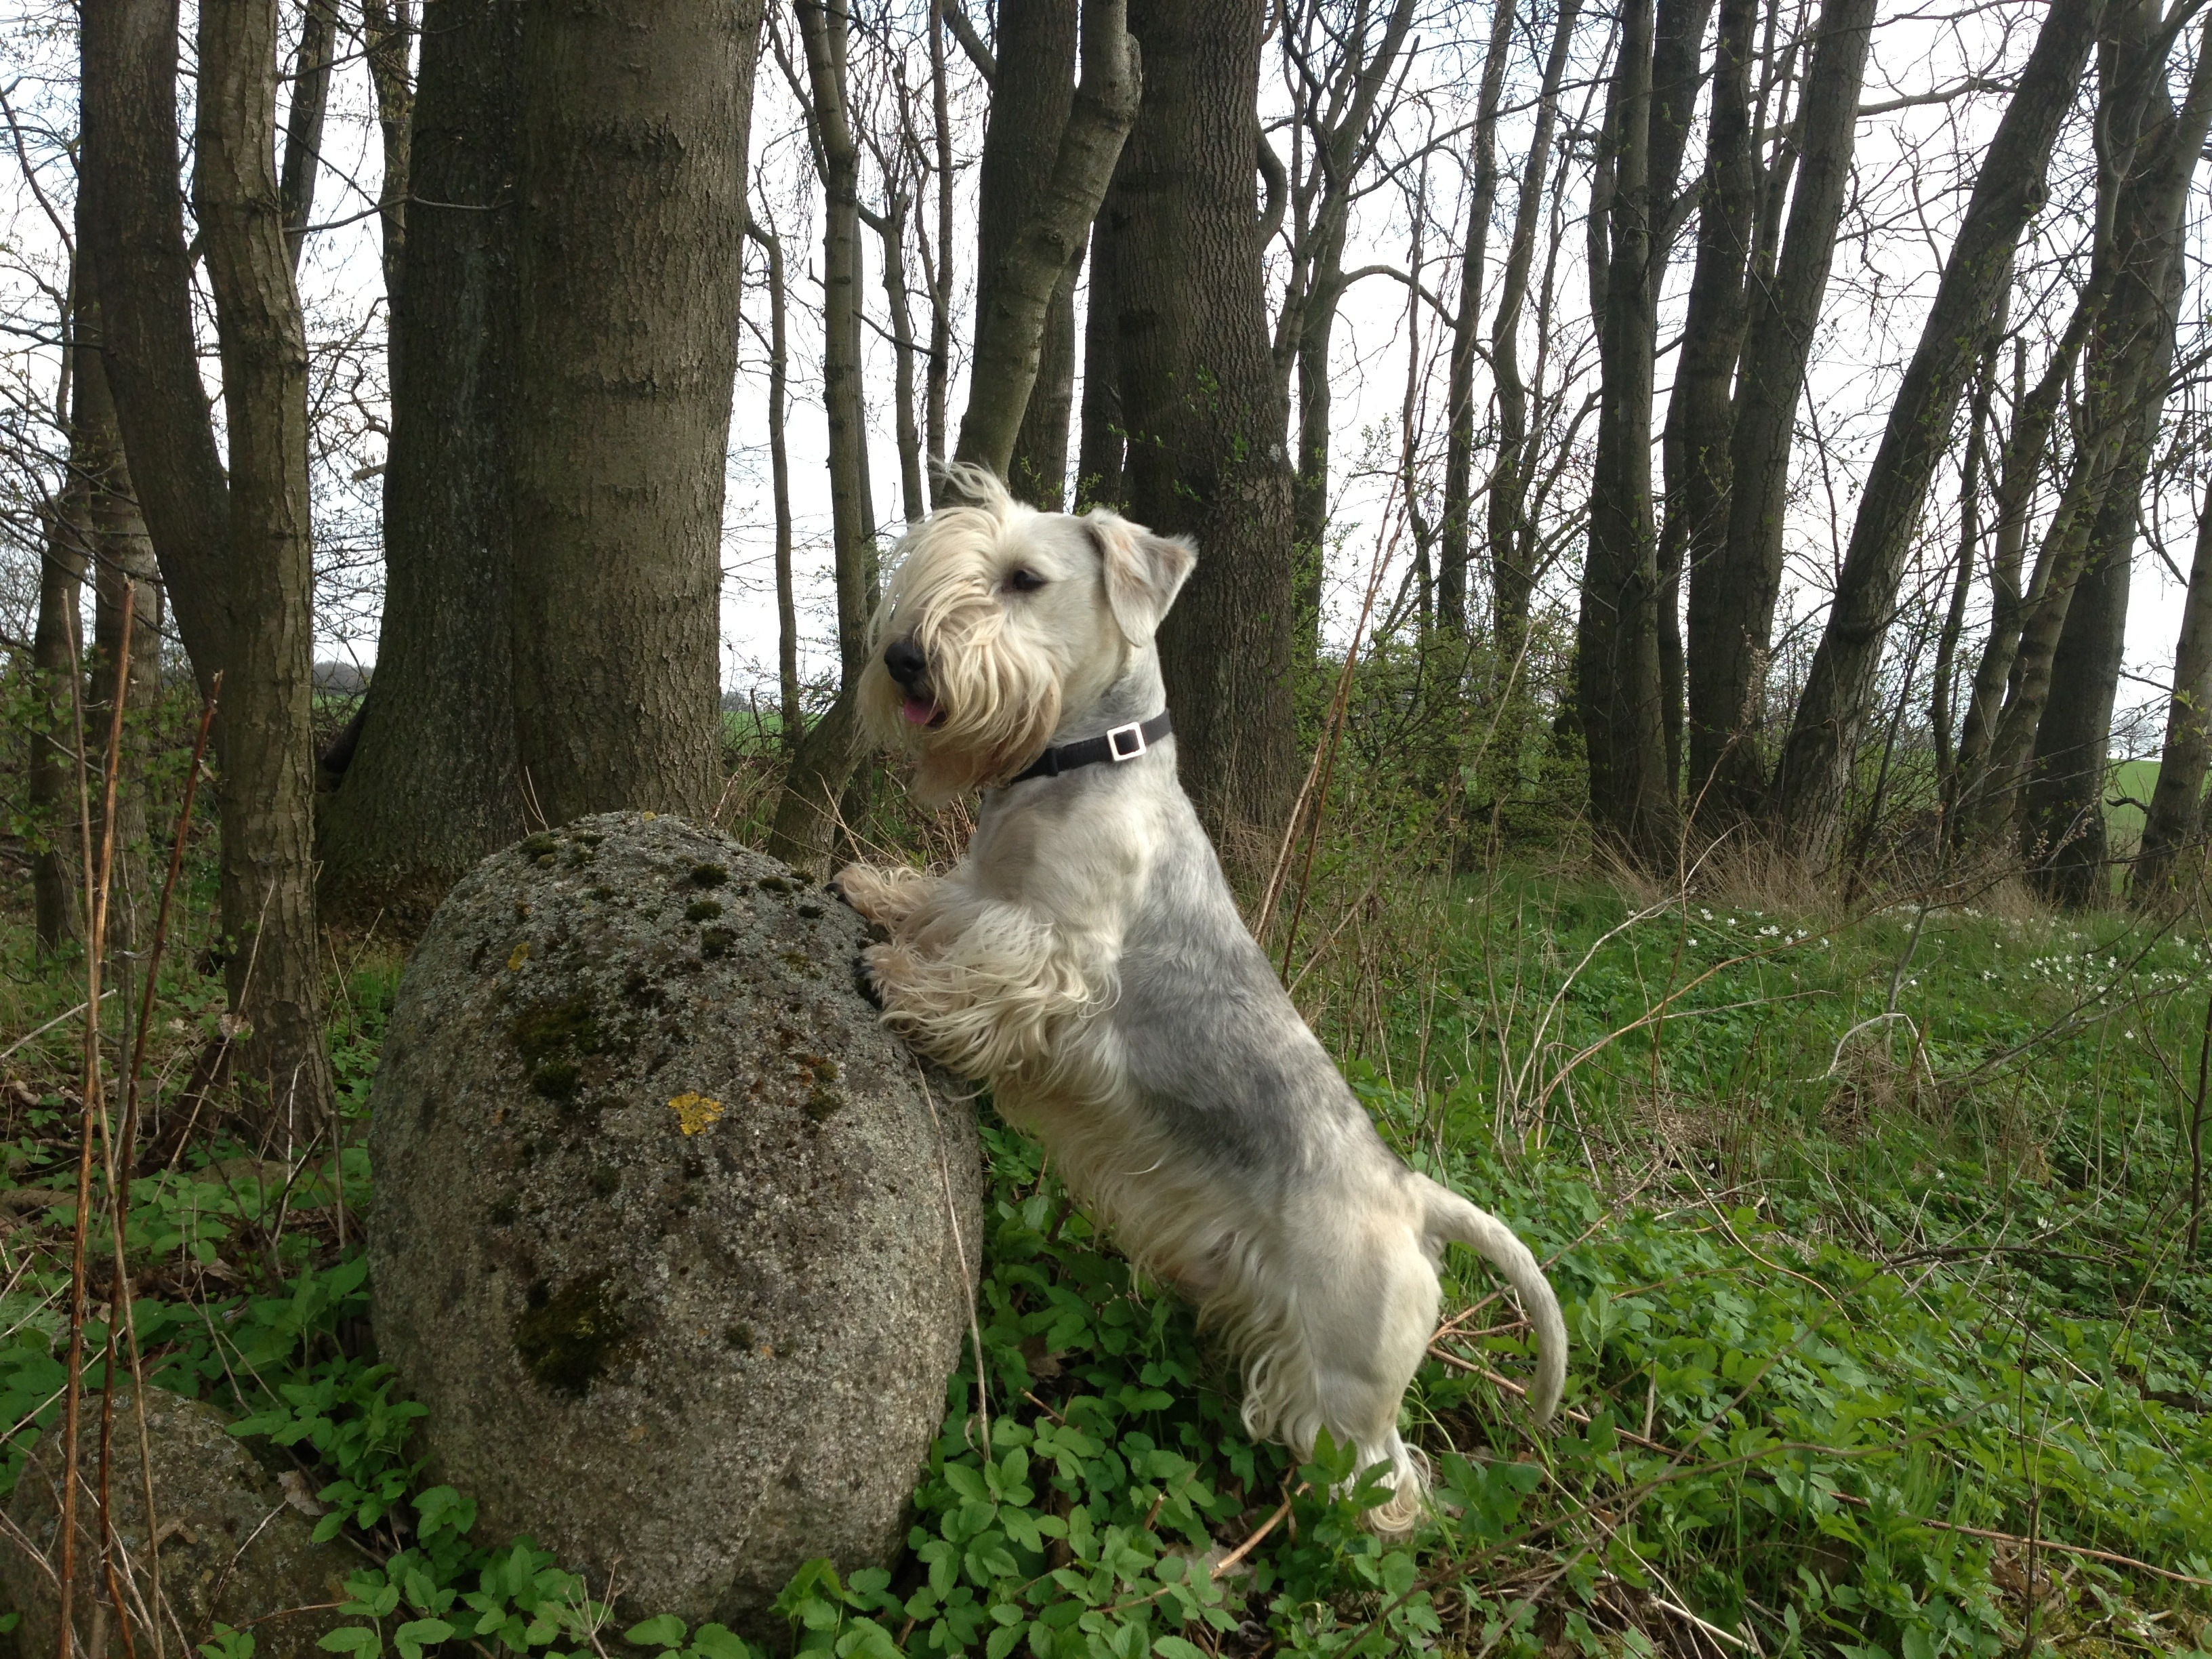
forest, dog, stone, mammal, trees, vertebrate, dog like mammal, cesky terrier